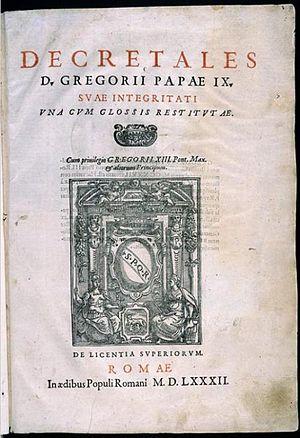
Une décrétale est une lettre par laquelle le pape, en réponse à une demande, édicte une règle en matière disciplinaire ou canonique. La décrétale peut être prise aussi bien sur un sujet général que particulier. Concernant généralement l'administration ecclésiale et s'adressant principalement au clergé, elle est parfois distinguée du décret pontifical, pris par le pape de son propre chef ou d'une bulle pontificale qui a une diffusion universelle et qui s'adresse également aux fidèles et aux païens, une décrétale pouvant devenir une bulle.
Les décrétales de Grégoire IX sont une collection officielle de textes de droit canonique, promulgués depuis le IIIᵉ concile du Latran jusqu'à 1234, réunie par Raymond de Peñafort sur ordre du pape Grégoire IX. Promulguée par la bulle Rex pacificus du 5 septembre 1234, elle fait partie du Corpus juris canonici.